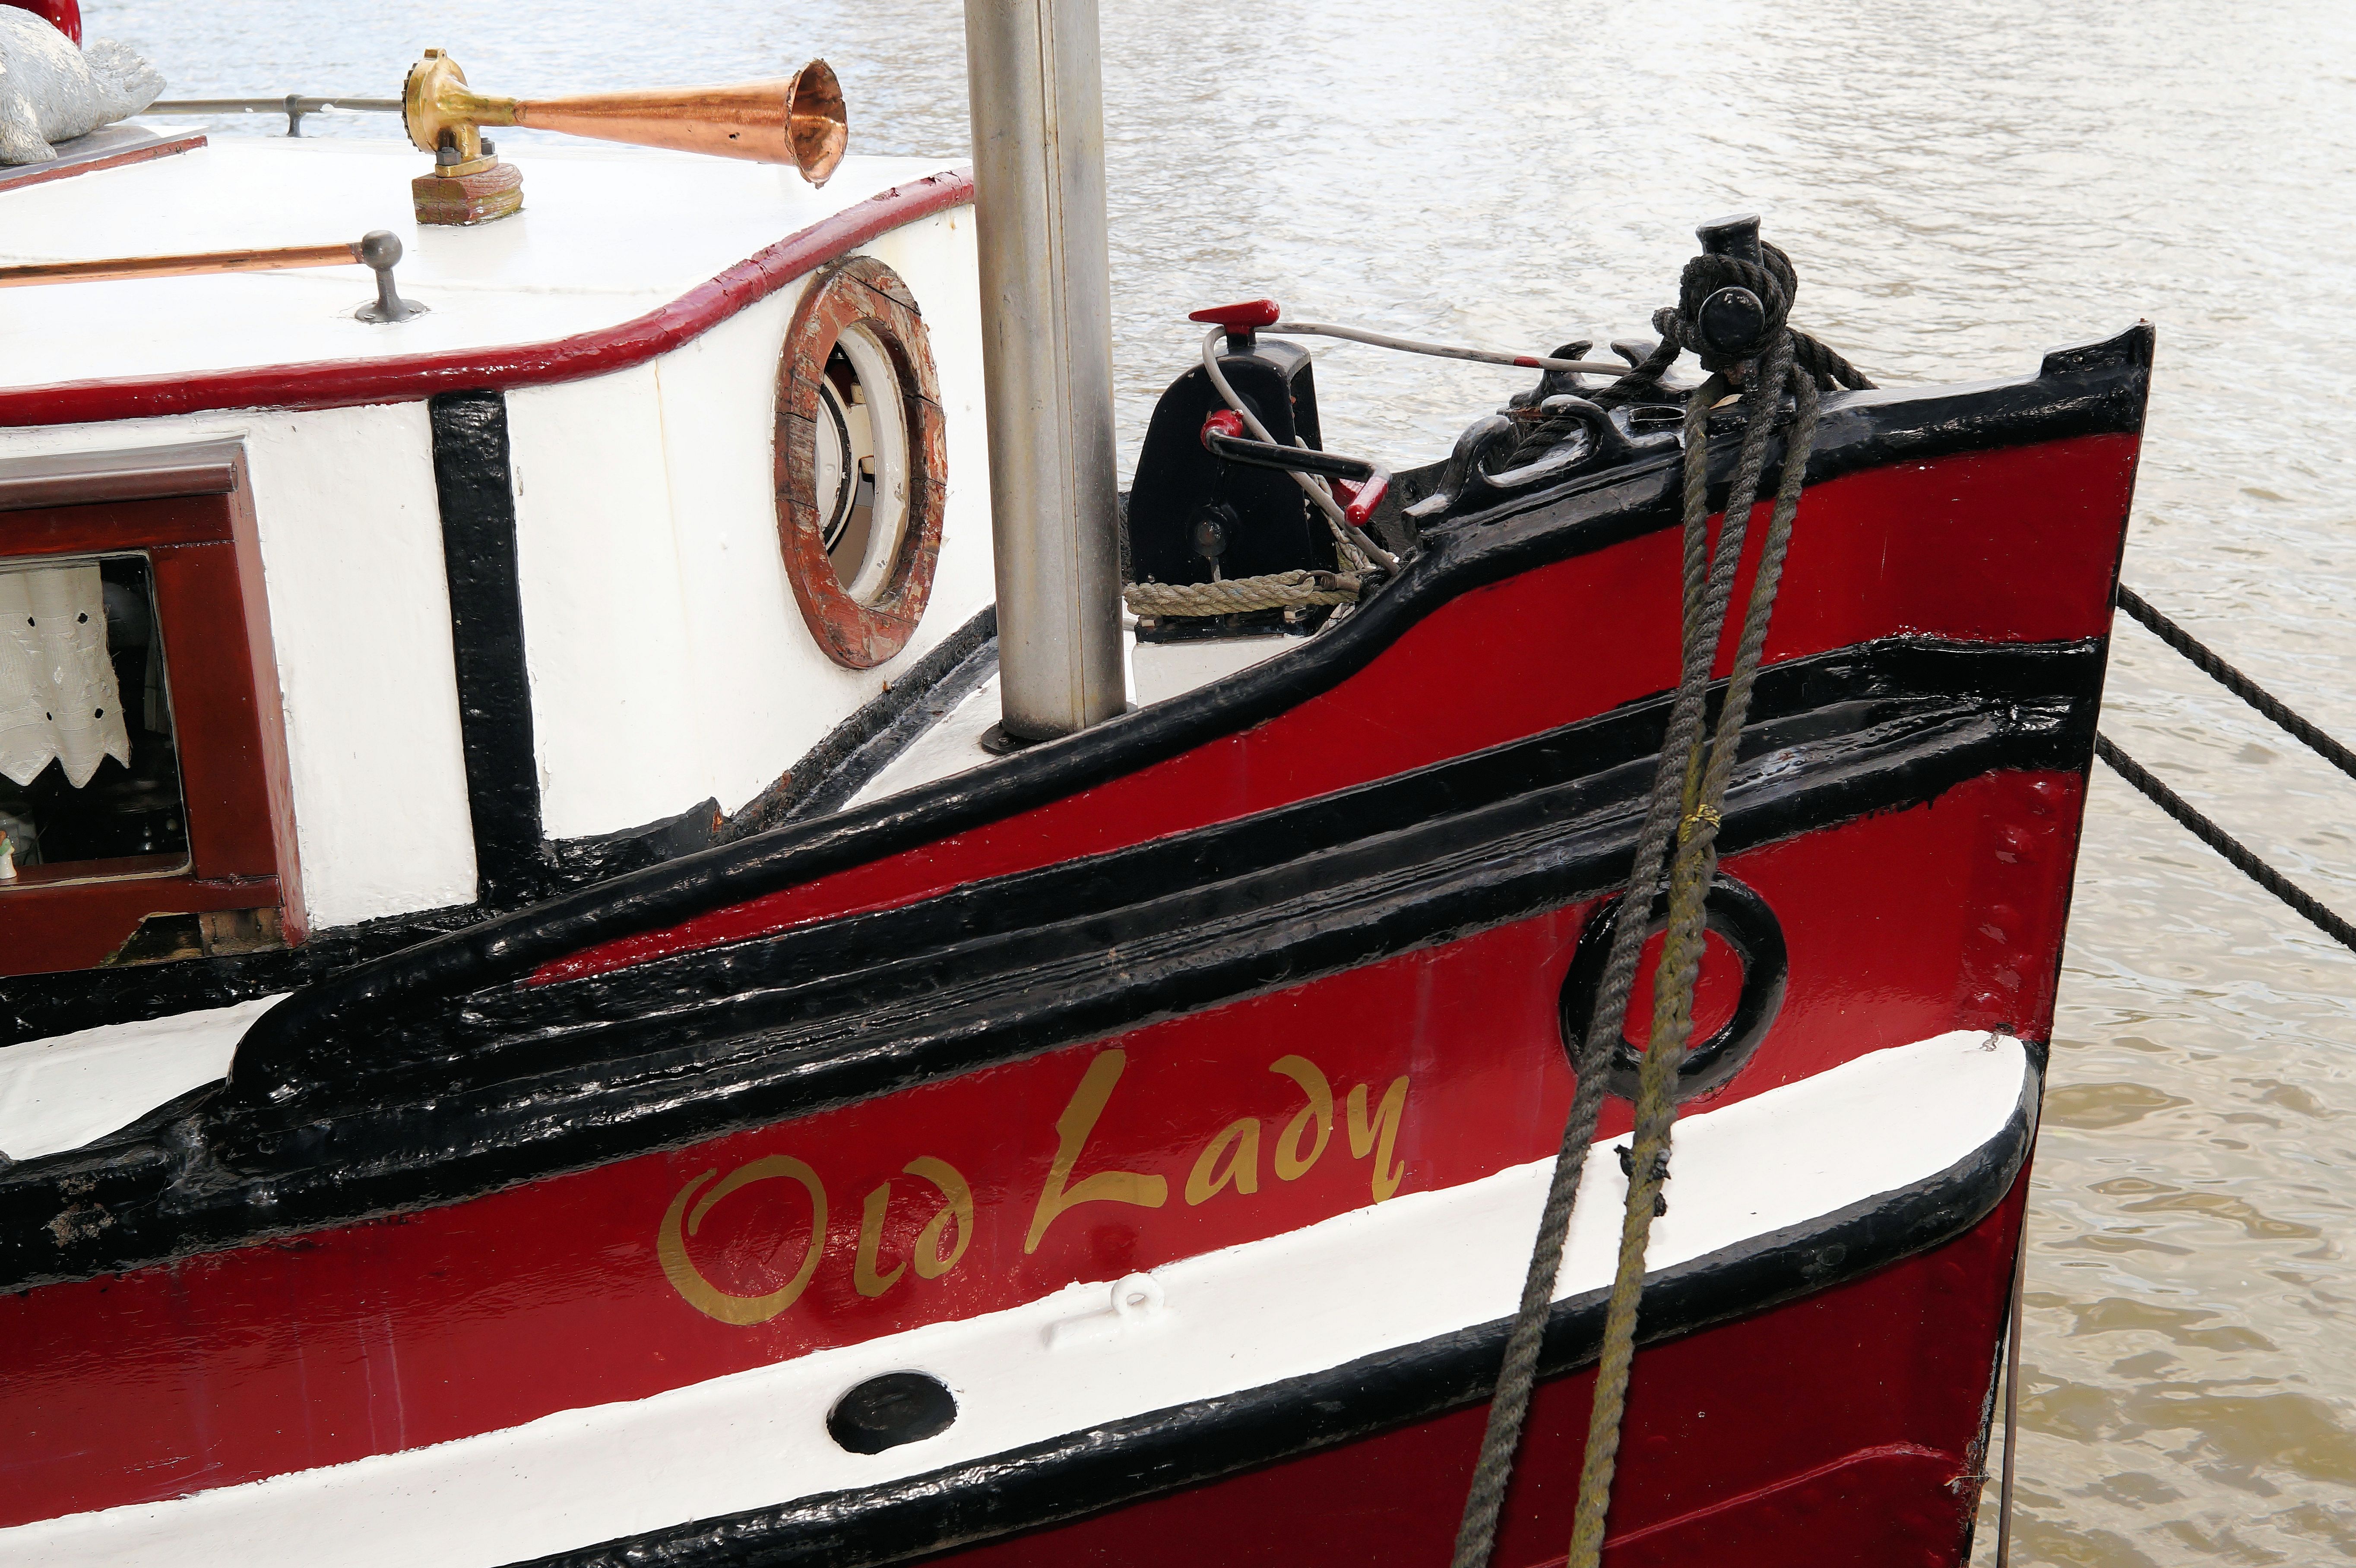
wood, boat, ship, red, vehicle, bug, sailboat, old ship, motorboat, ornament, beautiful, nostalgic, watercraft, automotive exterior